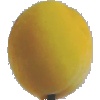
Label: Peach 2